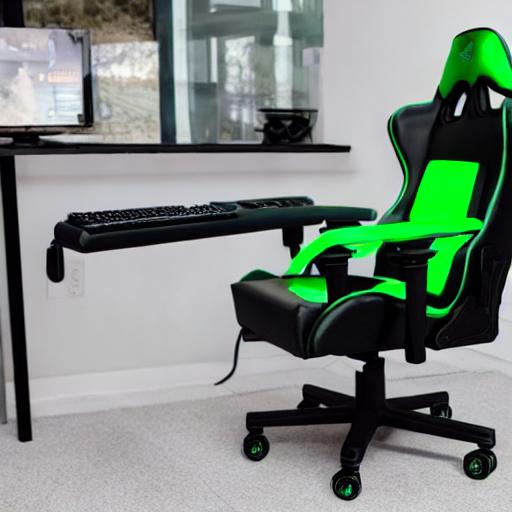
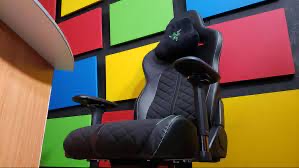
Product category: items_chair
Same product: no